East Durham College Technical Academy

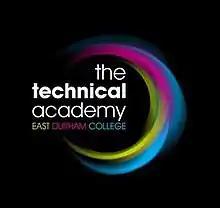
East Durham College Technical Academy

East Durham College Technical Academy is a construction training college in the North East of England. The College provides training for people who wanted to work in the construction industry, as well as providing additional skills development for people already working in the industry.